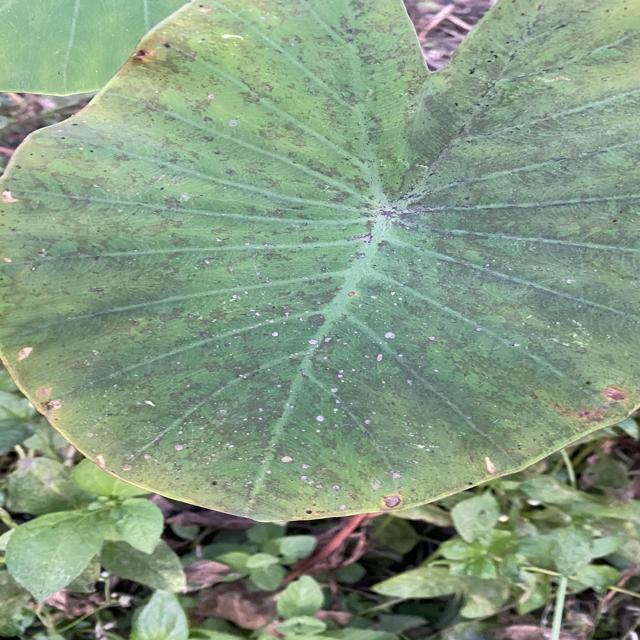
Label: Early_Blight